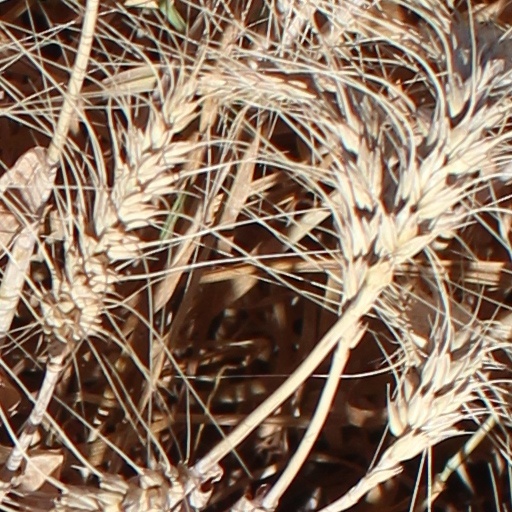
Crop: wheat